Reby Sky

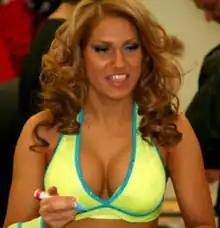
Sky in November 2011

In 2010, Hardy conducted interviews and commentary for the MTV2 program, "Lucha Libre USA: Masked Warriors", a show focusing on the transition of lucha libre and related organizations to the United States. On March 19, 2011, Hardy made her professional wrestling debut at a Lucha Libre USA show under the ring name "Rebecca Sky", where she teamed up with Nikki Corleone and ODB against Chrissy Cialis, Jacqueline Moore and Tigresa Caliente. On the June 18 episode of "LLUSA TV Tapings", Hardy teamed up with Chrissy Cialis and Vladimiro in a losing effort to Mini Park, Octagoncito and Pequeno Halloween in a mixed tag team match. In October, Hardy lost to Lady Luck in a lingerie match. She would return in 2012 during the second season, mainly teaming with Shane Helms in mixed tag team matches.